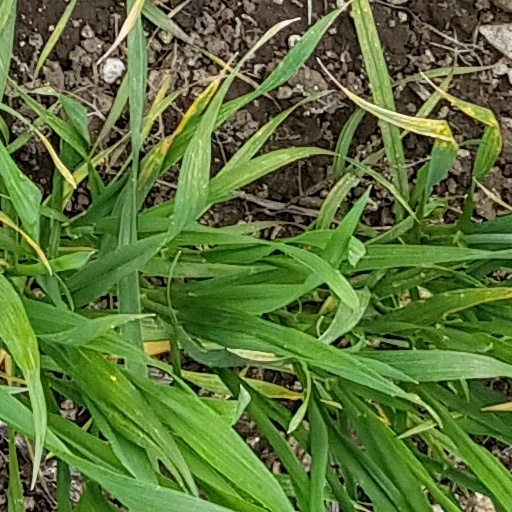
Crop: wheat